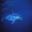
Label: shark